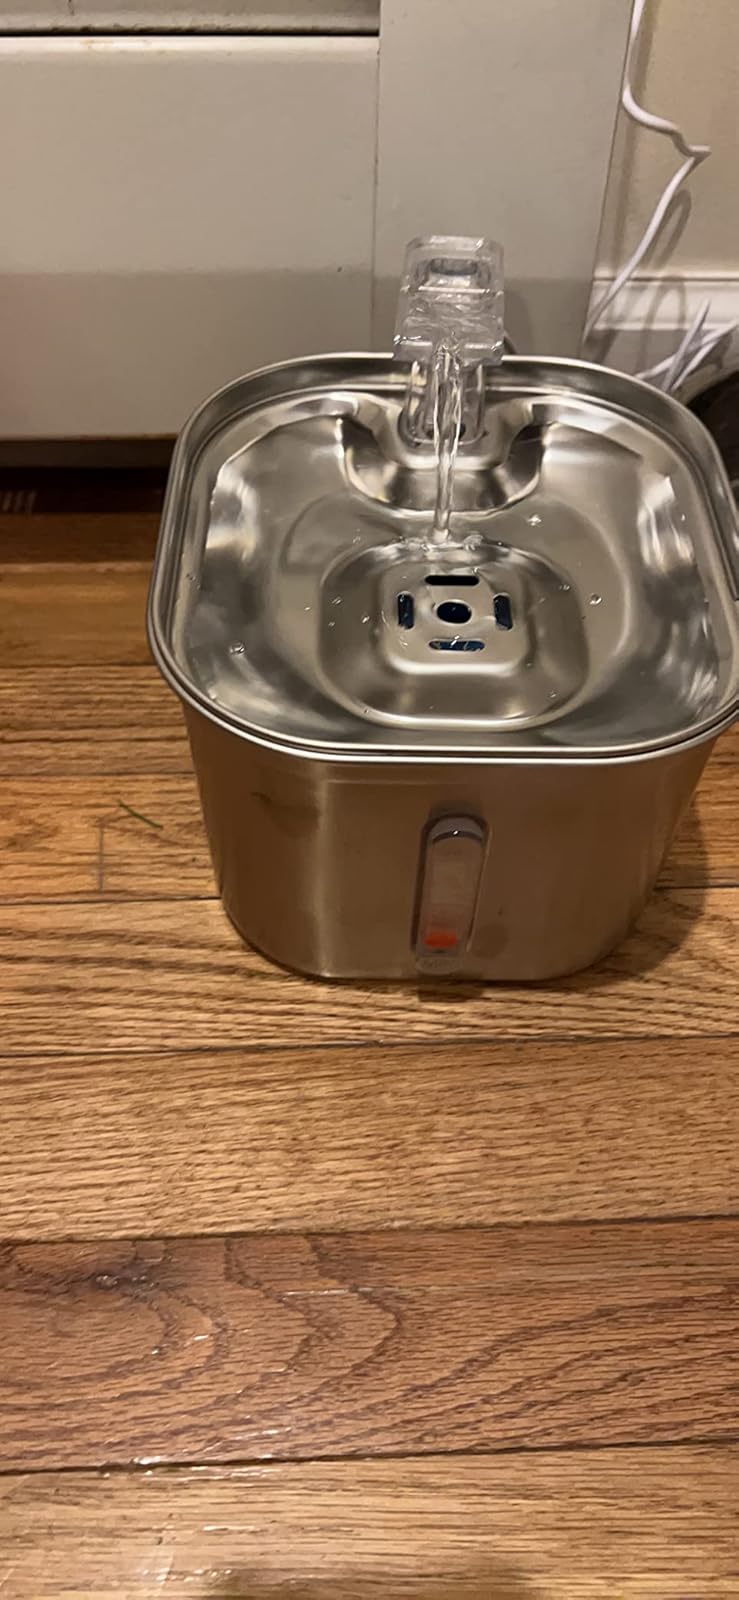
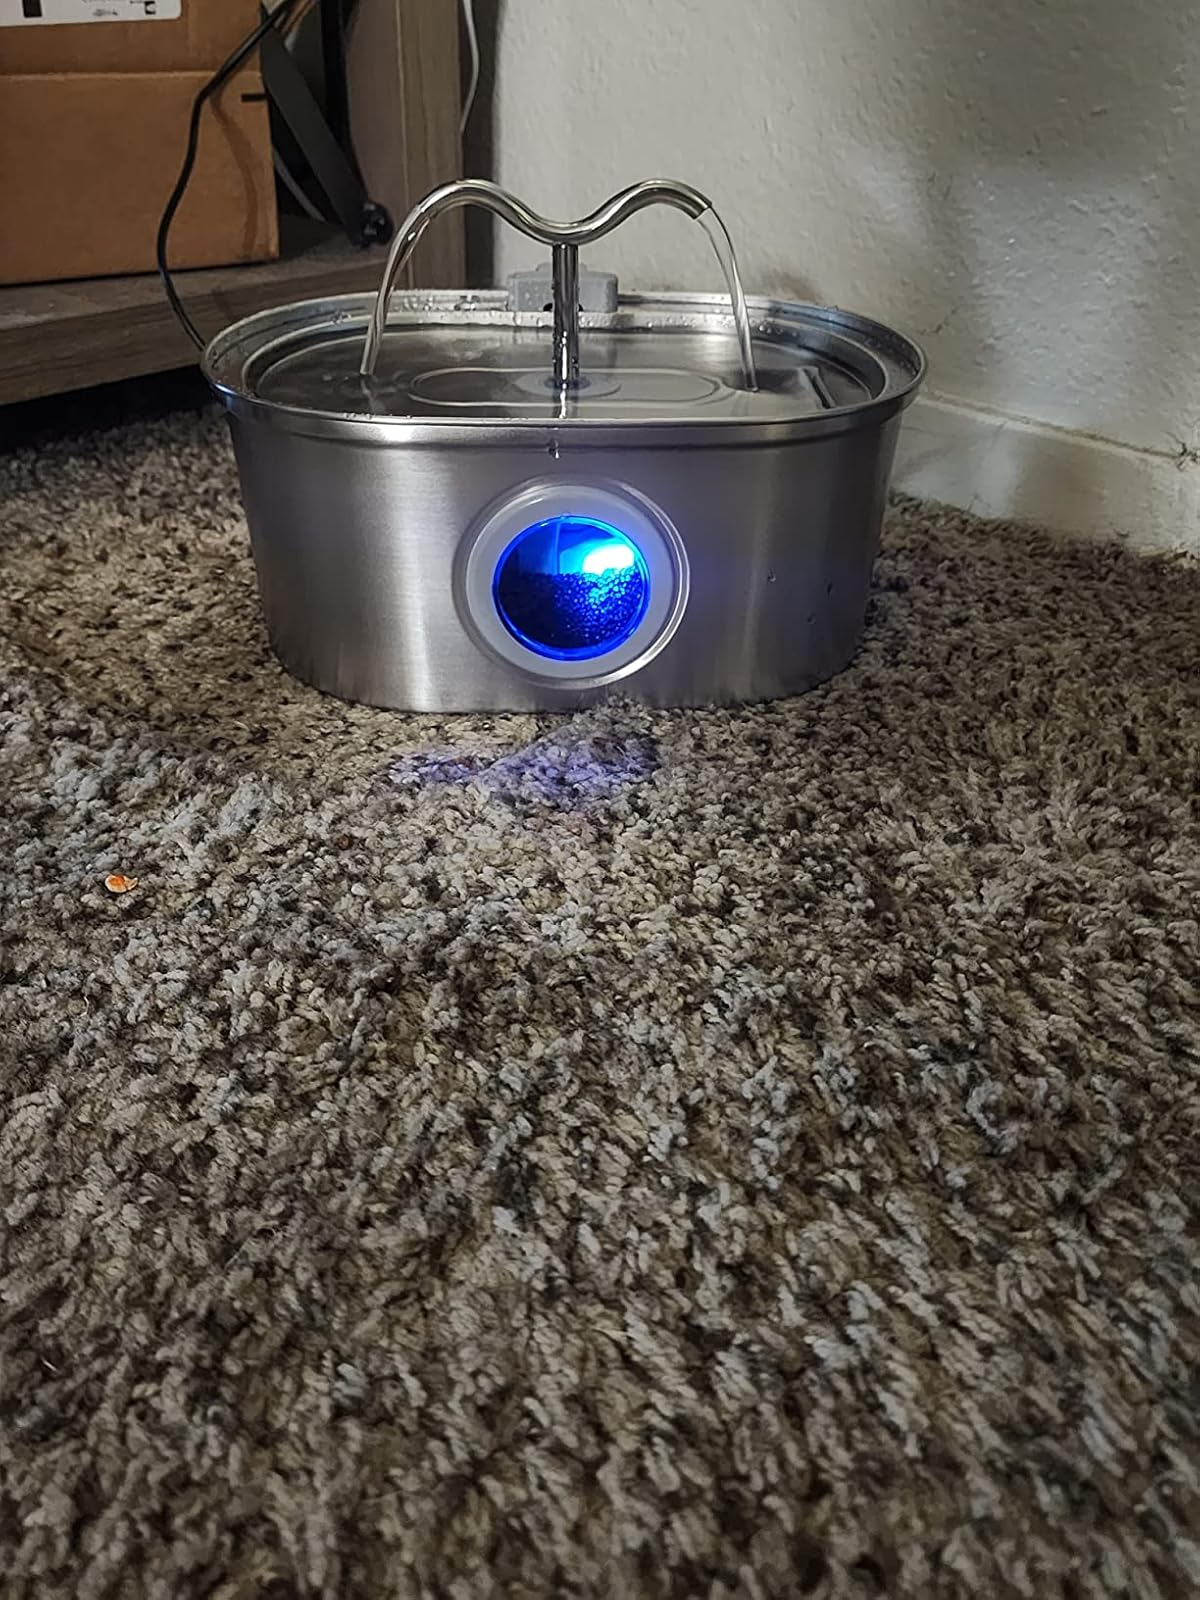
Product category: items_bowl
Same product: no